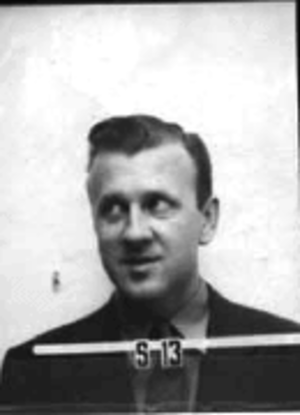
Emil John Konopinski est un scientifique nucléaire américain d'origine polonaise.